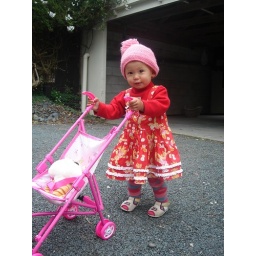
The much loved 'Buggy.' It goes everywhere with Nya Nya cat sitting in there for the ride.